Cagiva Mito

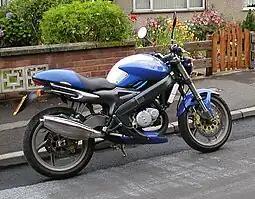
Cagiva Planet

In 1998, Cagiva added a naked equivalent to the Mito Evo, named the Planet which bears some resemblance to the Ducati Monster. The Planet, unlike the Aprilia Tuono, has been given all new fairings including a fuel tank which can hinge upwards allowing access for space to store an open face helmet.